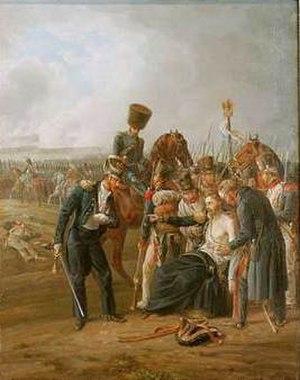
Jean, comte Rapp, né à Colmar le 27 avril 1771 et mort à Rheinweiler, le 8 novembre 1821, est un général et homme politique français de la Révolution et de l’Empire.